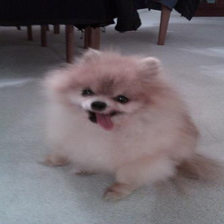
Species: dog
Breed: pomeranian